Robert Franklin Leedy

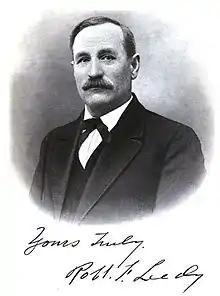

Robert Franklin Leedy (28 July 1863 – 12 January 1924) was a lawyer, soldier, and Virginia state legislator.